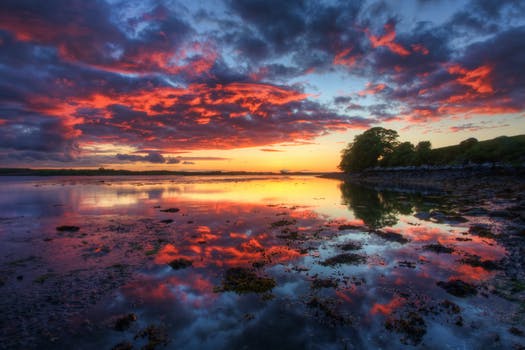
Label: No Watermark